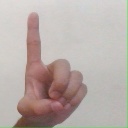
अक्षर: ड